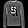
Label: Pullover